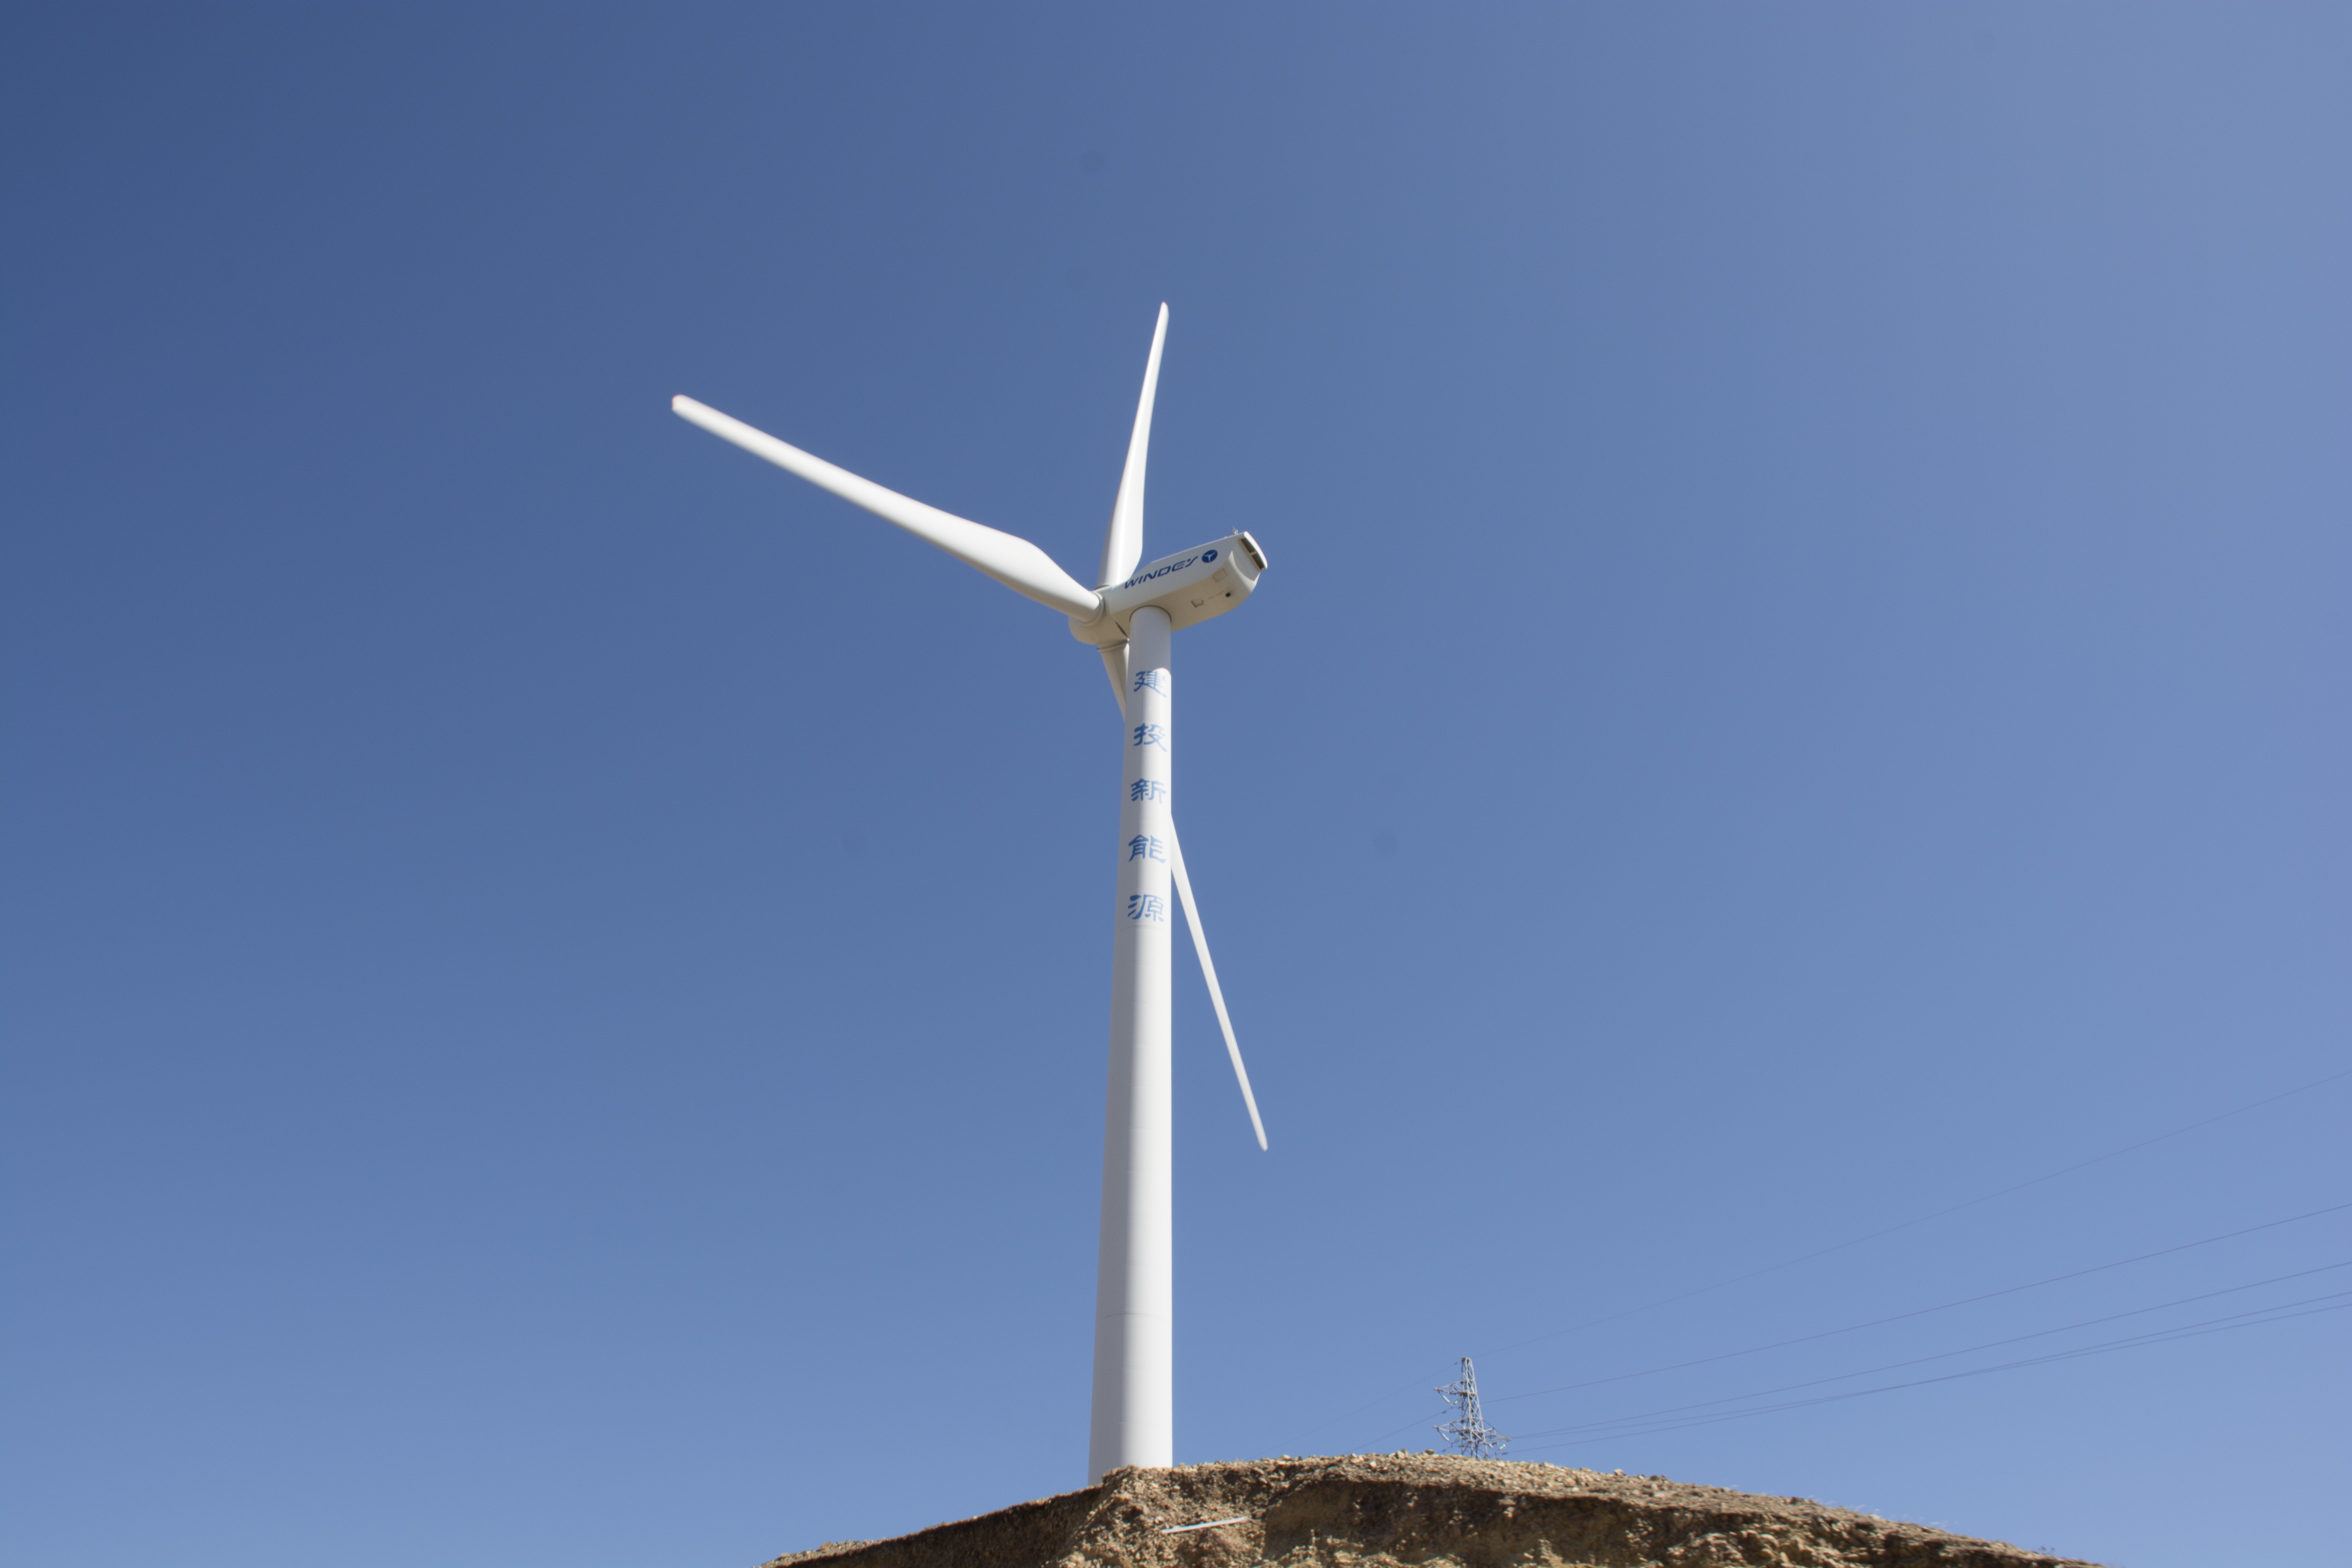
windmill, wind, machine, wind turbine, energy, blue sky, mill, wind farm, white cloud